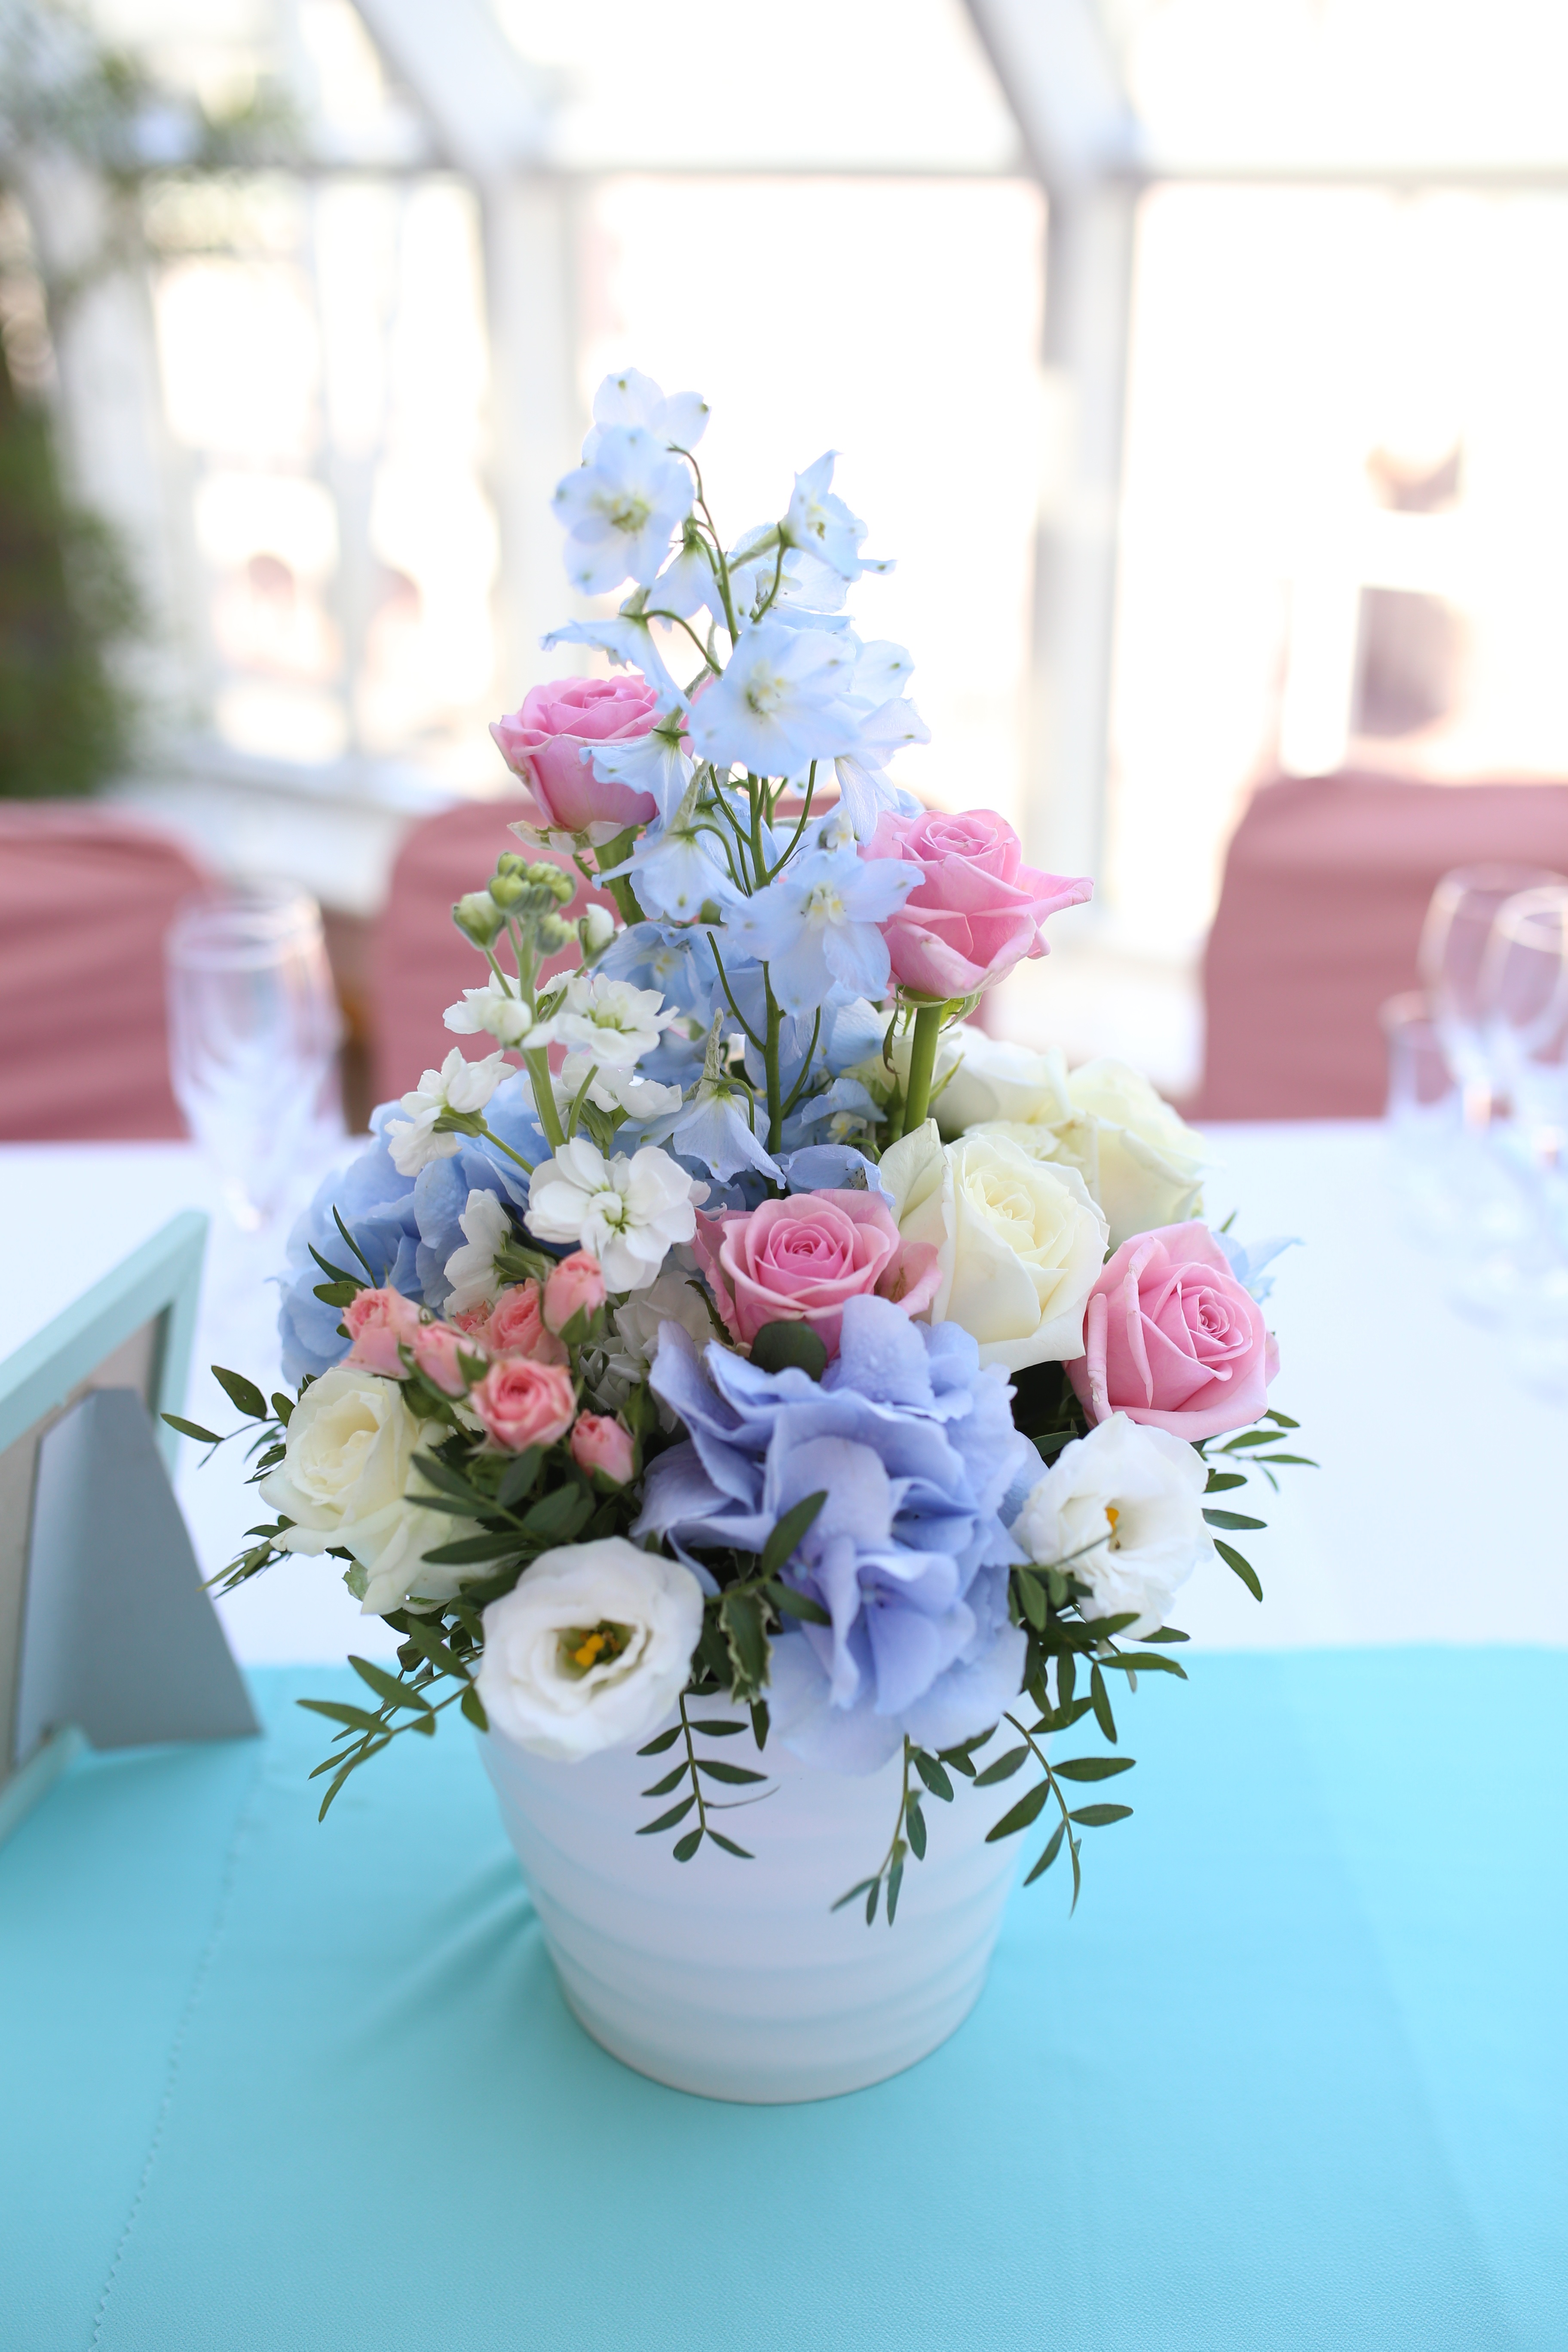
plant, flower, purple, petal, pink, decor, hydrangea, flowers, floristry, flower bouquet, cut flowers, floral design, centrepiece, flower arranging